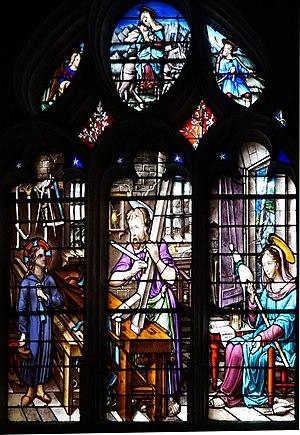
de la basilique de chaumont.